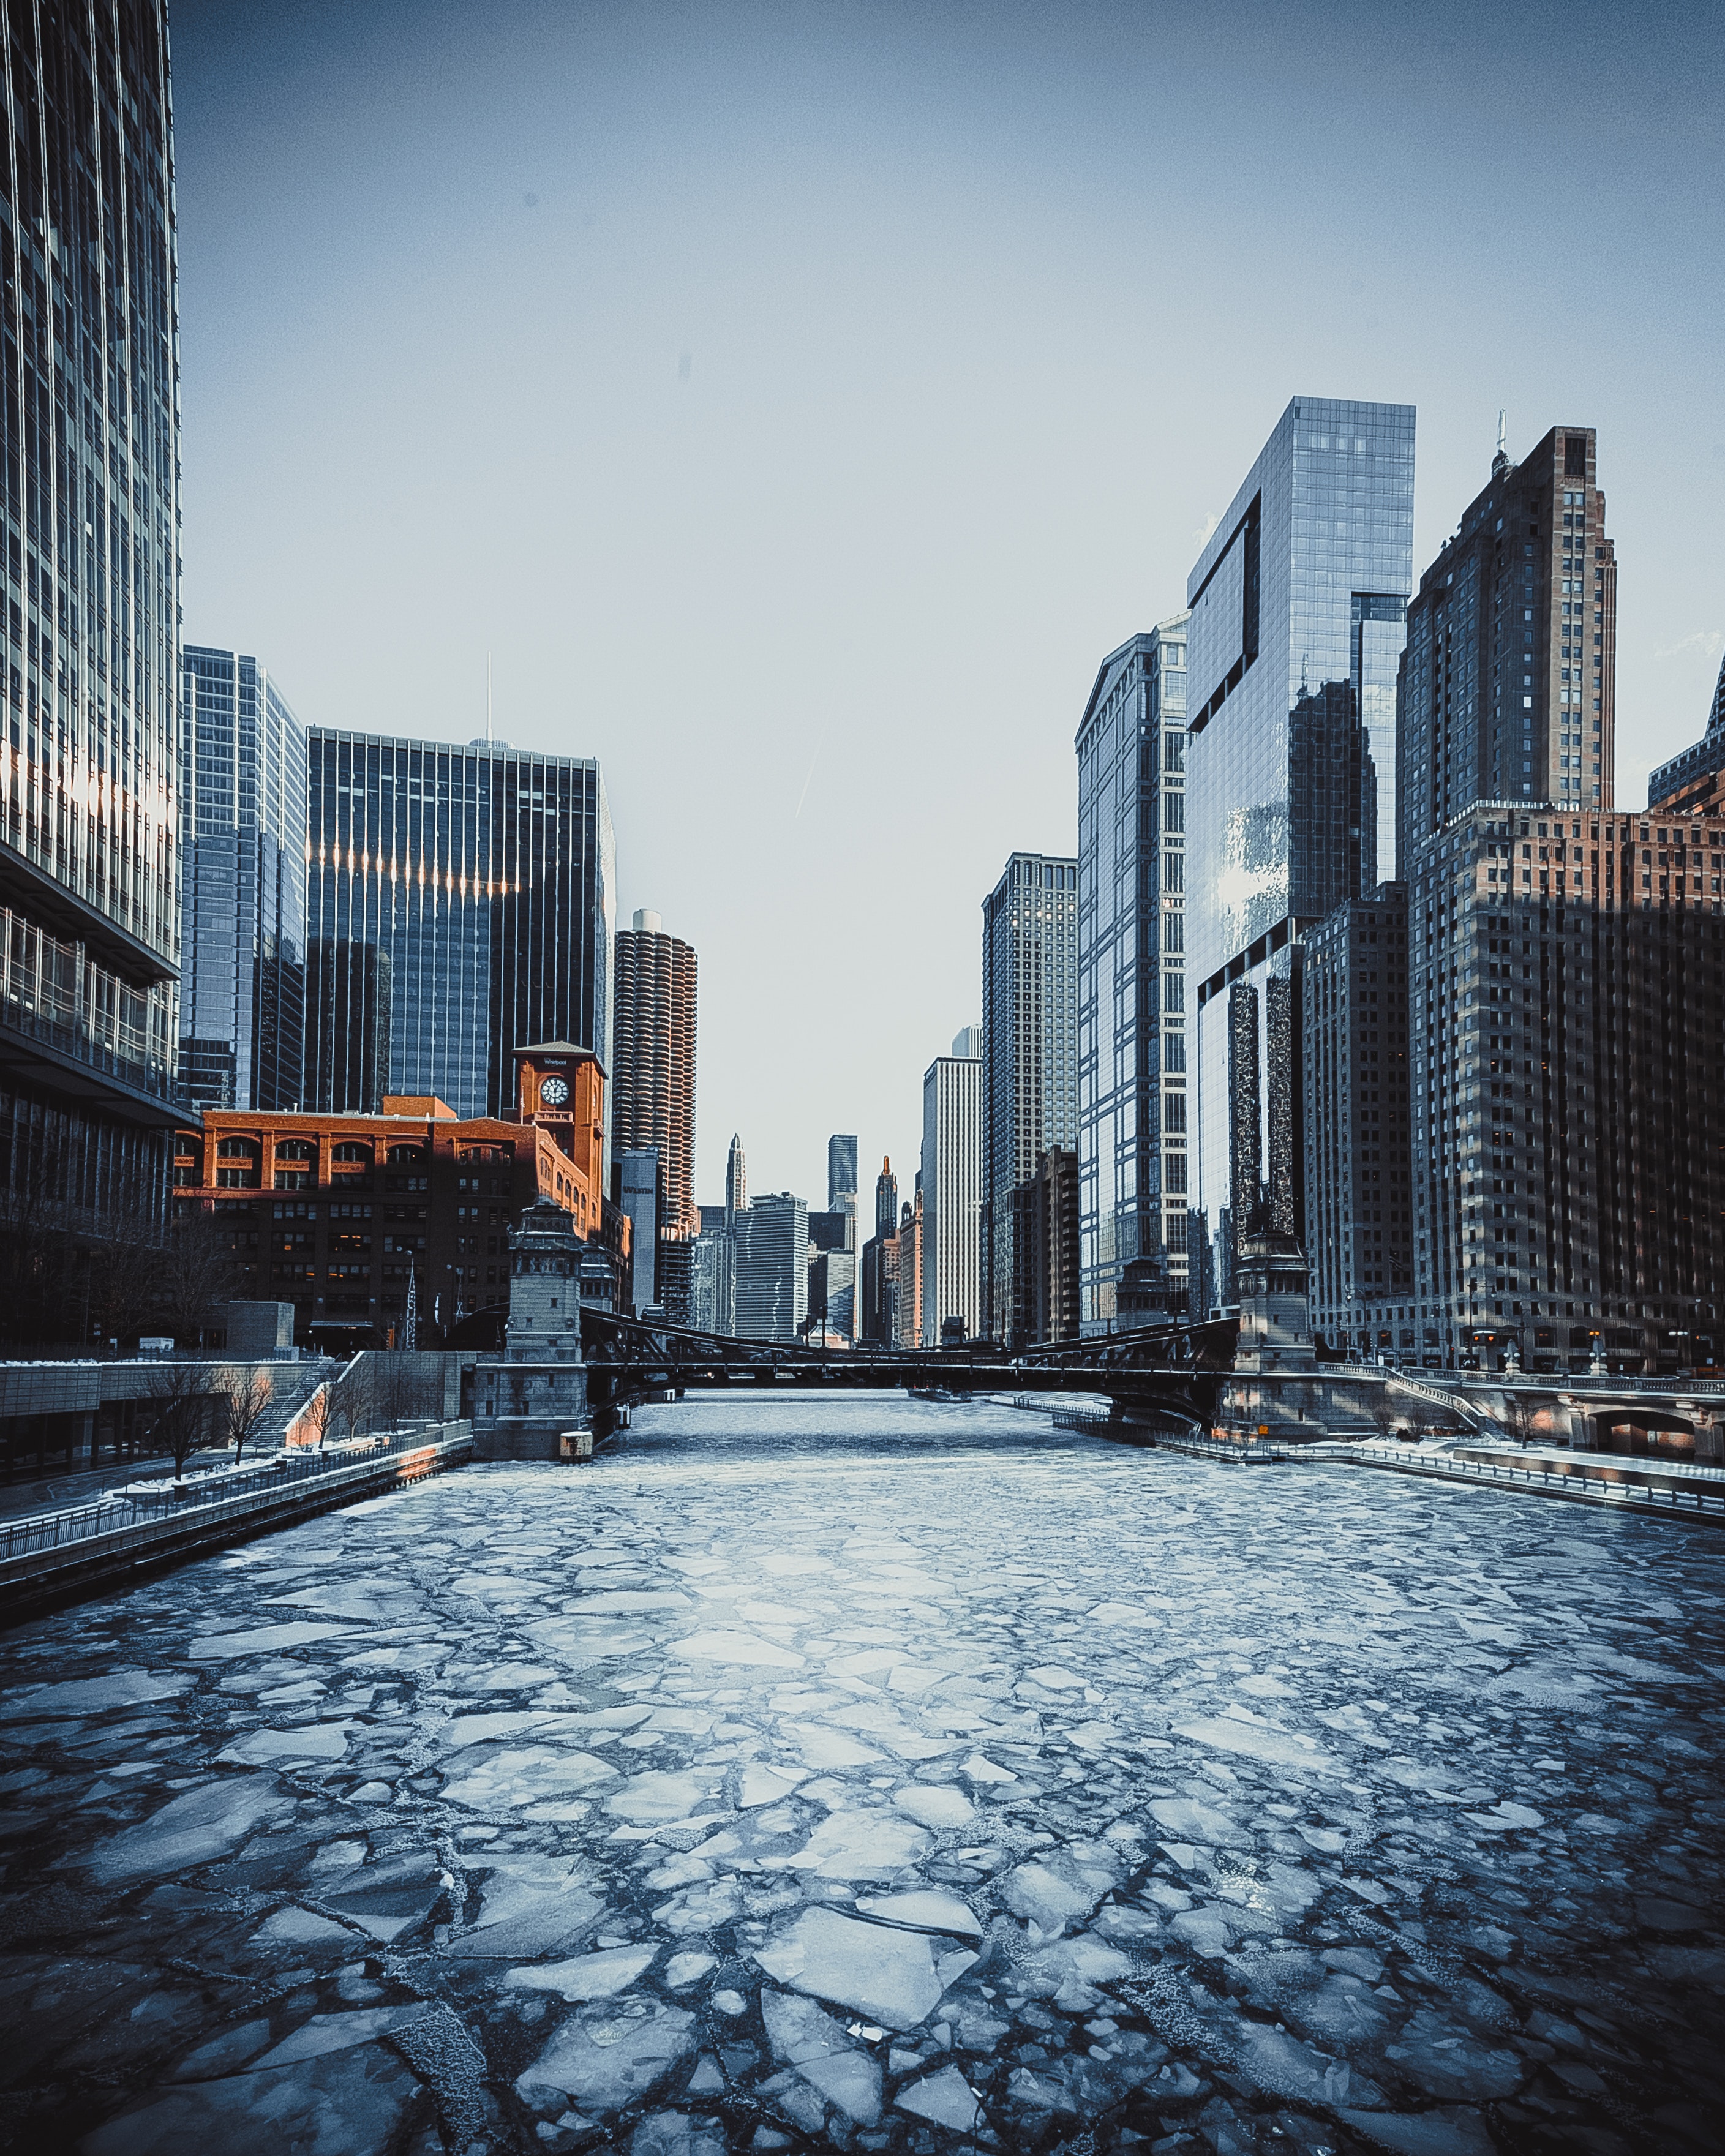
metropolitan area, city, urban area, water, daytime, metropolis, cityscape, sky, reflection, human settlement, architecture, skyscraper, landmark, building, town, waterway, skyline, downtown, tower block, river, street, infrastructure, road, winter, mixed use, cloud, tower, world, bridge, tourism, symmetry, channel